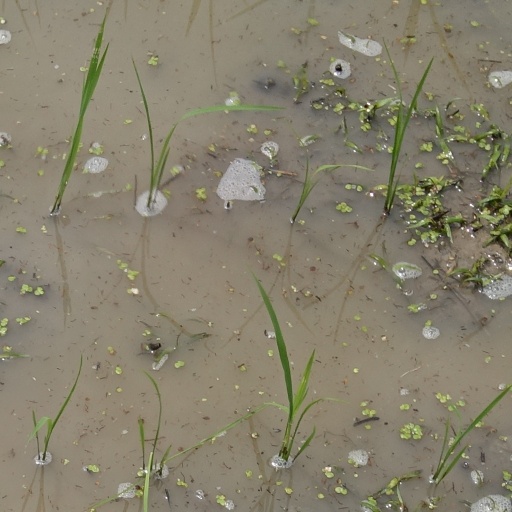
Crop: rice